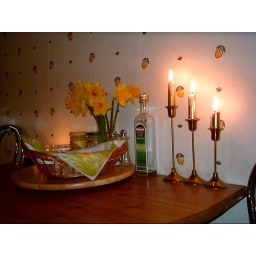
Ha, it's not a romantic evening tonight ! Just broken lamp in my kitchen ! (LOL)